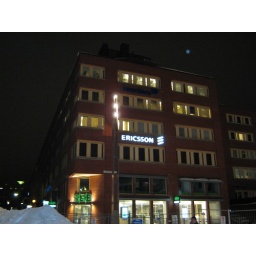
Ericsson office building in Kista